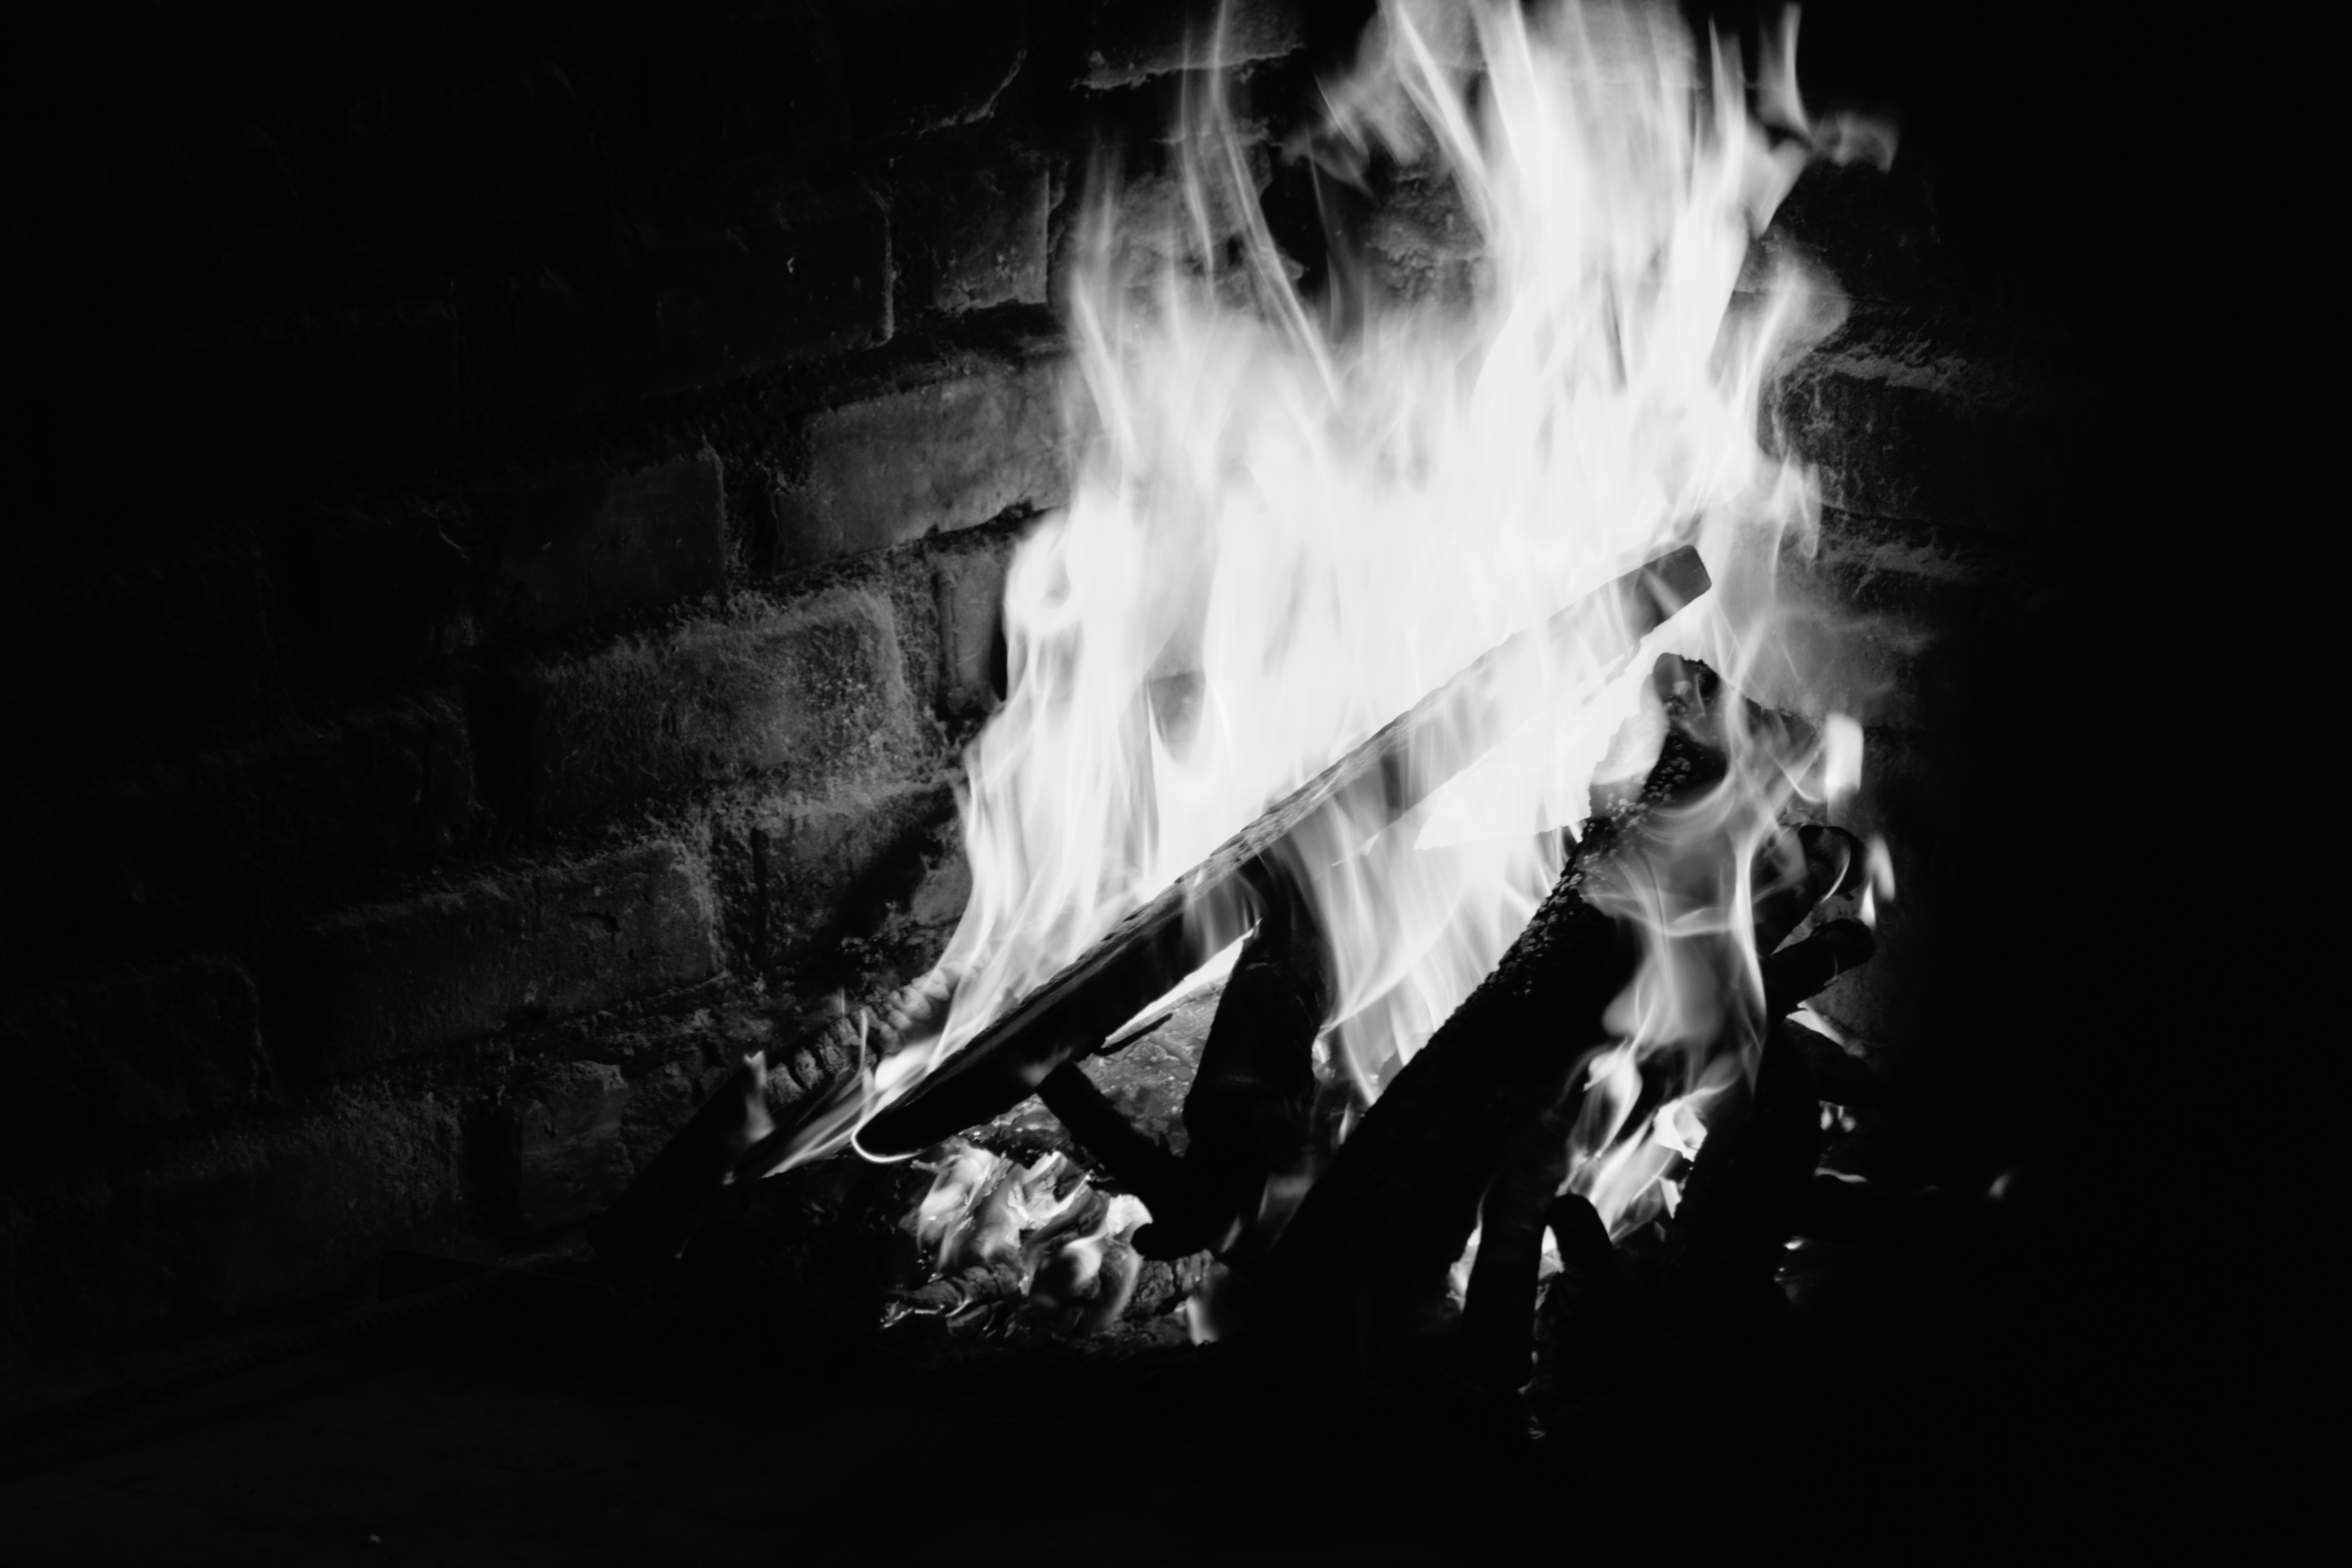
light, black and white, white, photography, darkness, black, monochrome, monochrome photography, film noir